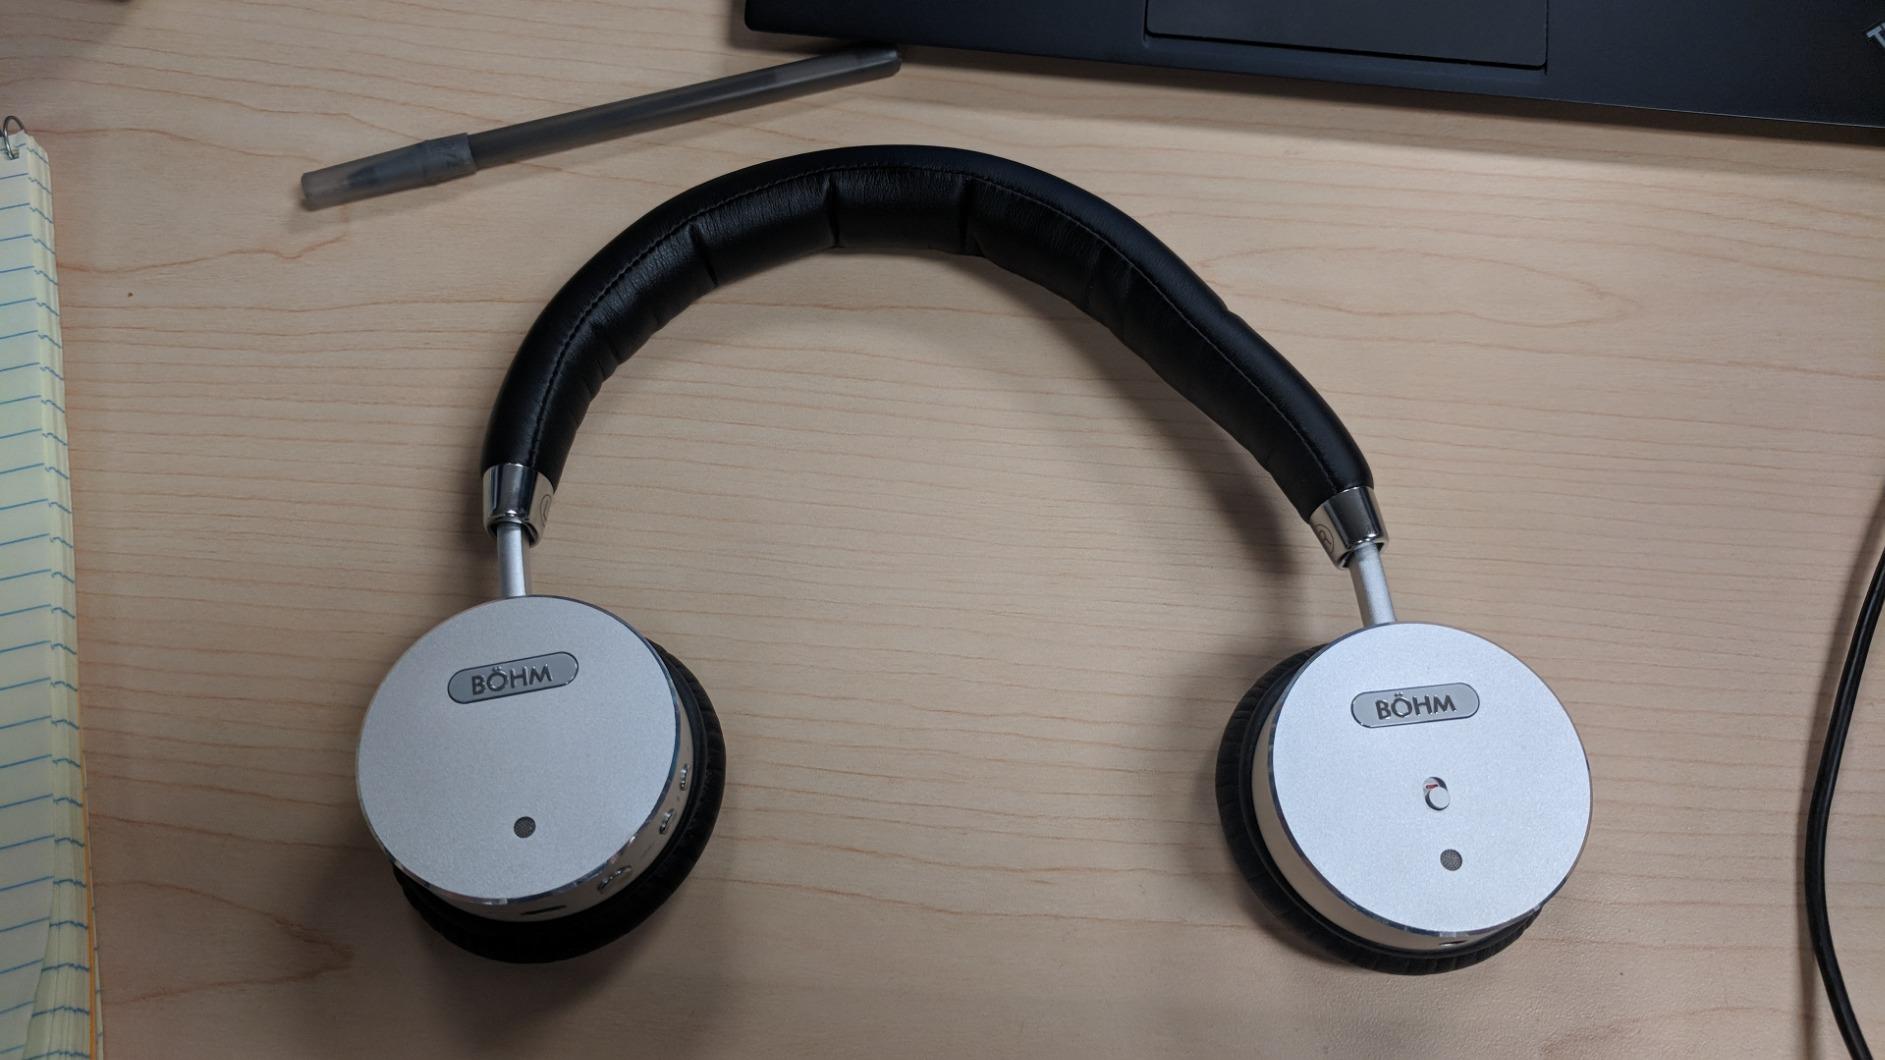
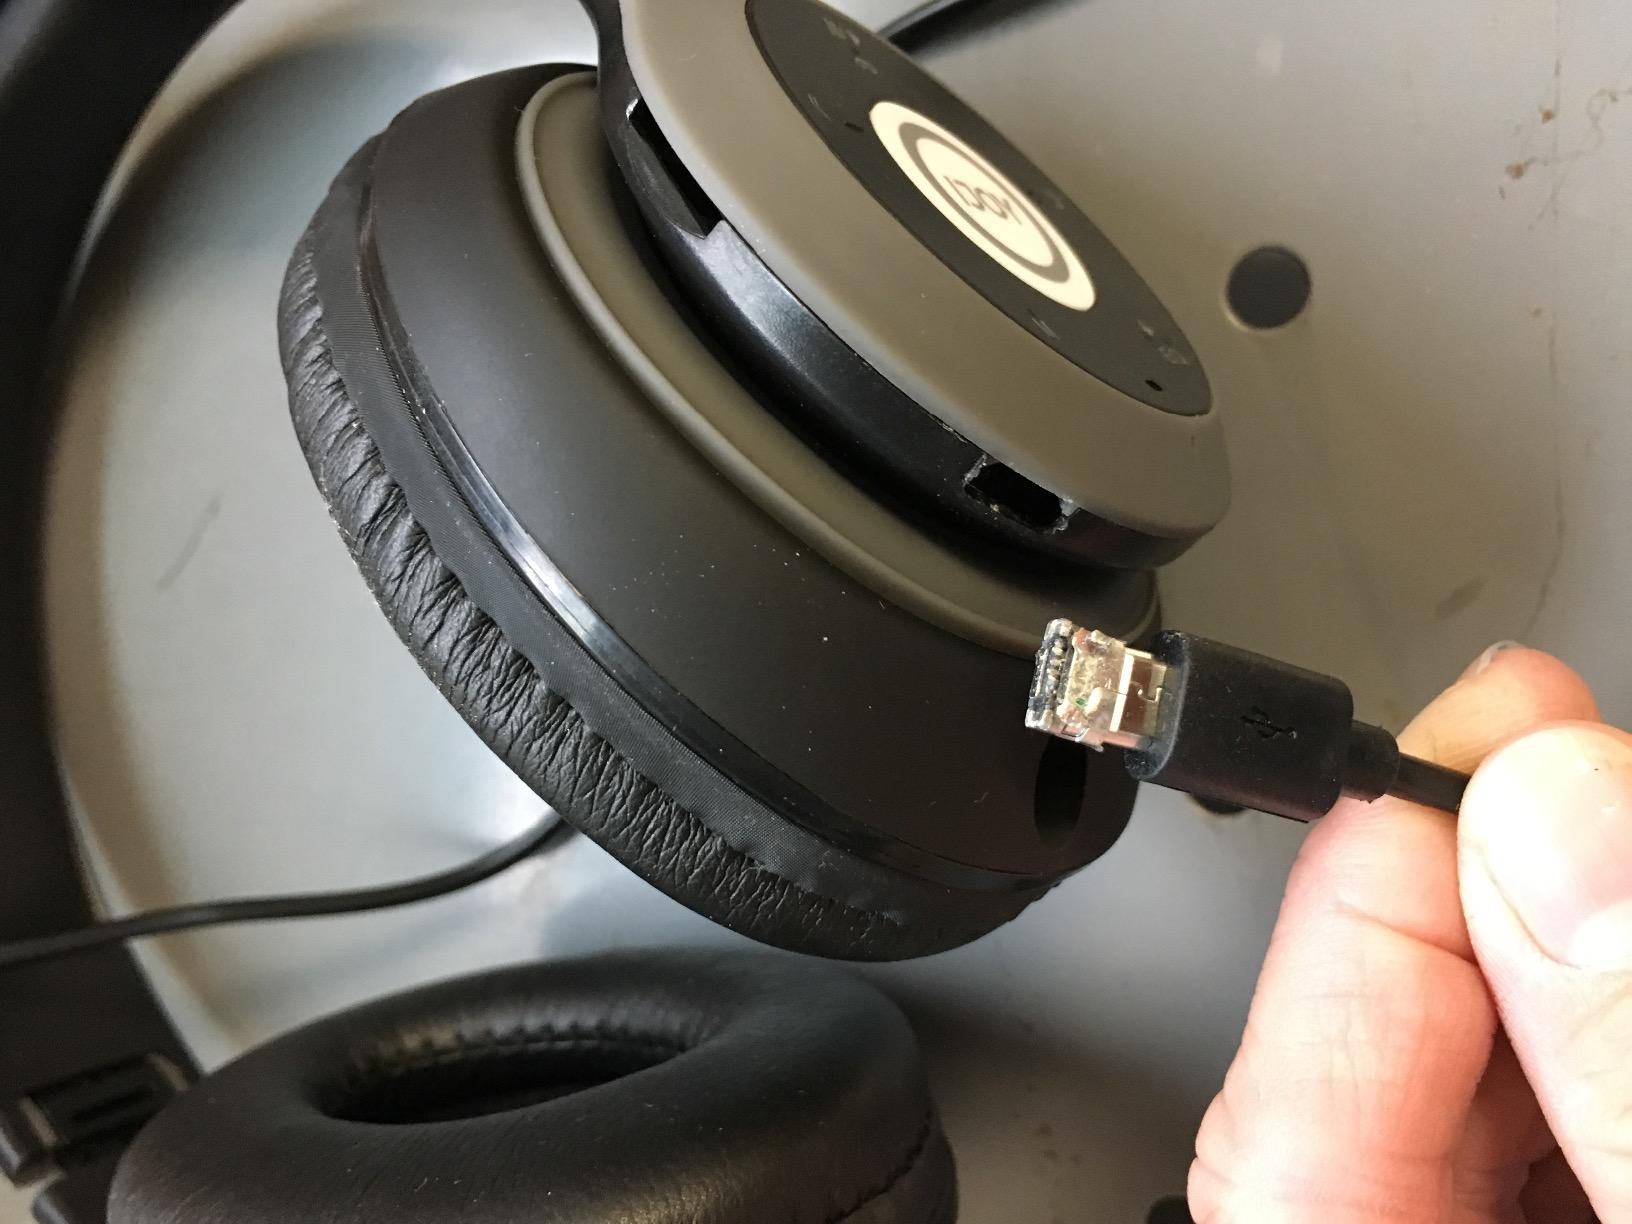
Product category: headphones
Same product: no